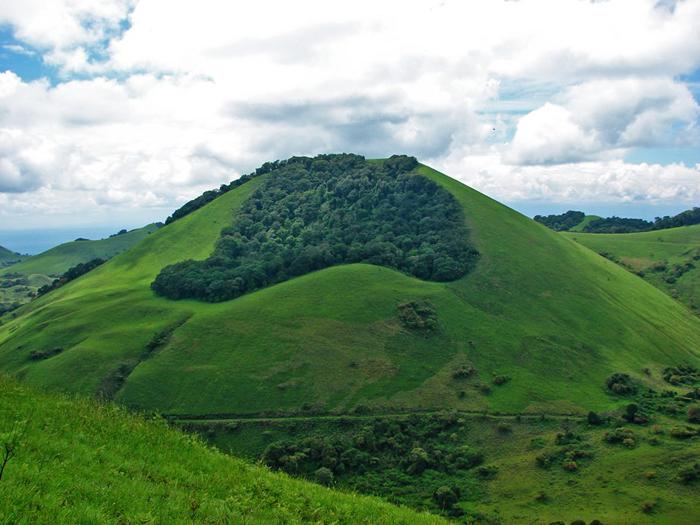
Hii ni mandhari ya kilima, ambayo inaonekana na misitu juu yake; ikiwa pia na uoto wa asili ambapo ni muhimu kwa ajili ya shughuli za ufugaji, pia unaweza ukatumika kama kilimo kwa ajili ya kuzuia mmomonyoko wa udongo.